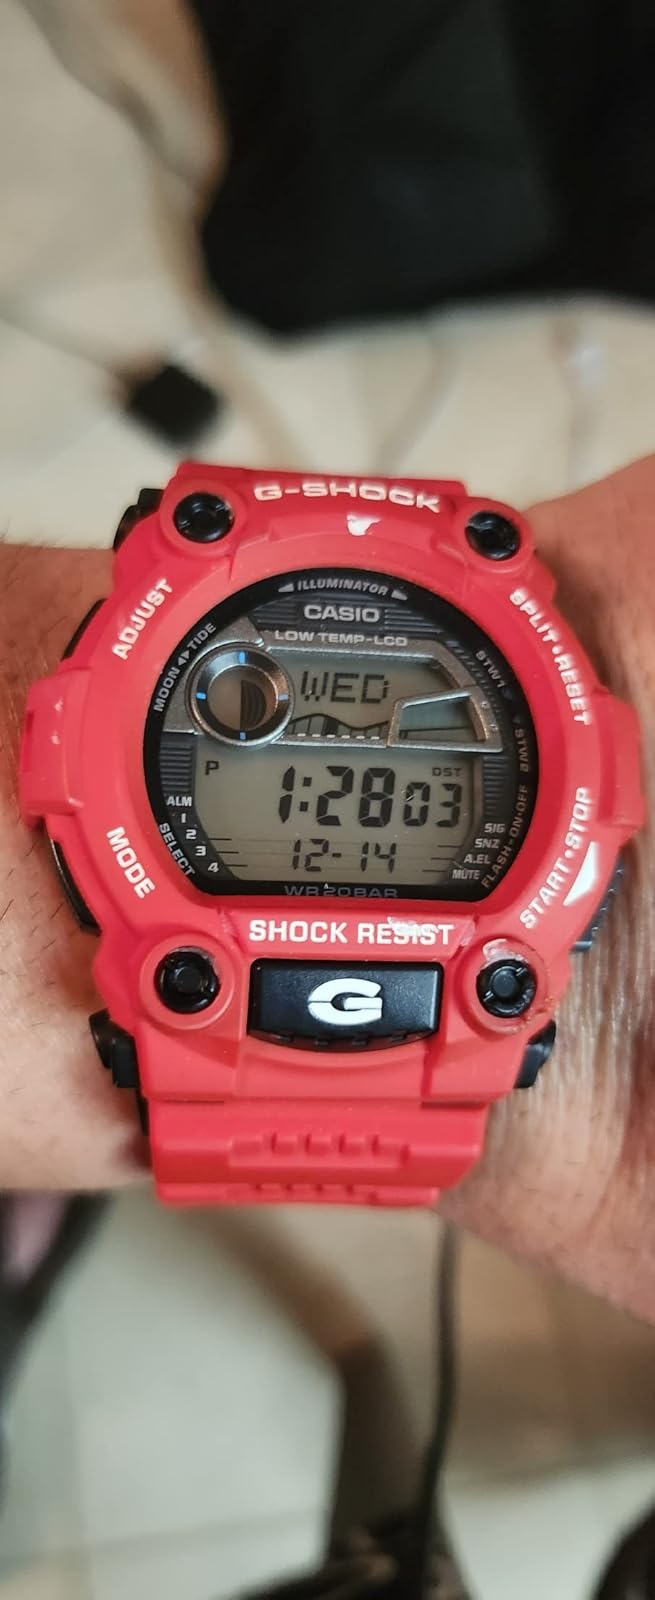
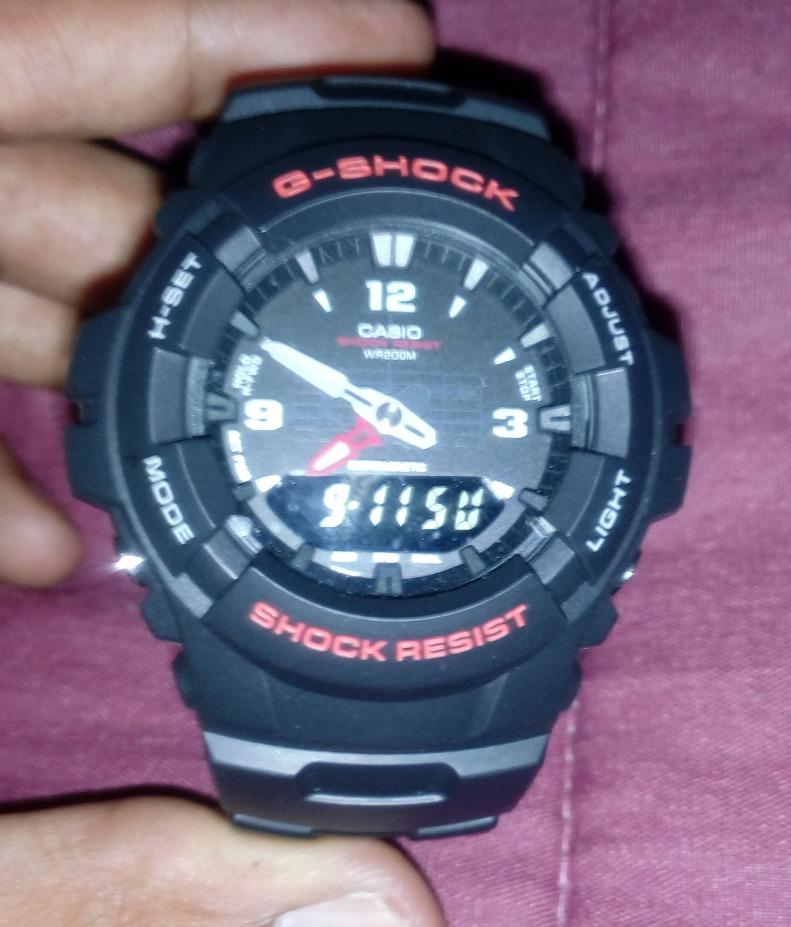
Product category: accessories_watch
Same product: no